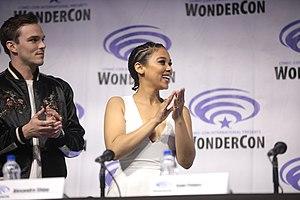
Nicholas Hoult [ˈnɪkələs həʊlt] est un acteur britannique, né le 7 décembre 1989 à Wokingham.